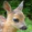
Label: deer